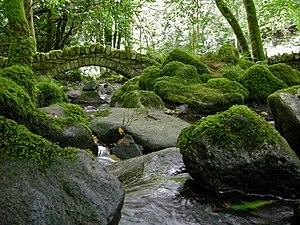
Cette liste de ponts d'Irlande présente les ponts remarquables d'Irlande, tant par leurs caractéristiques dimensionnelles, que par leur intérêt architectural ou historique.